Question: Please indicate a possible affordance area of the axe that can be used for chopping.
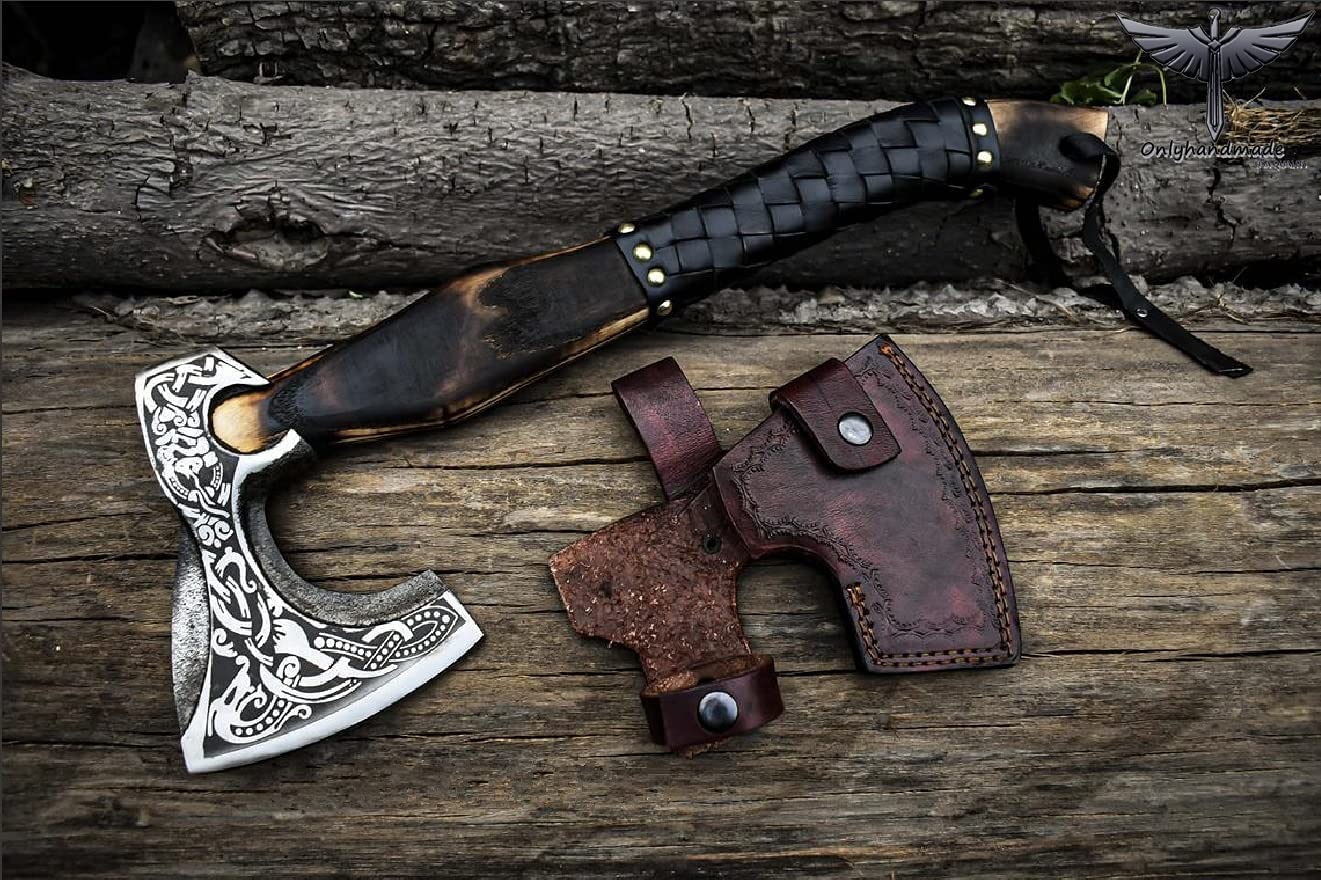
Answer: [168.495, 257.984, 615.123, 760.695]